Sean Penn

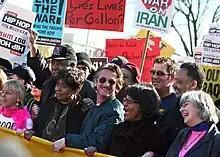
Penn at the anti-Iraq War rally in Washington, D.C., in January 2007

Penn was engaged to actress Elizabeth McGovern, his co-star in "Racing with the Moon" (1984). He also dated Demi Moore and Susan Sarandon.